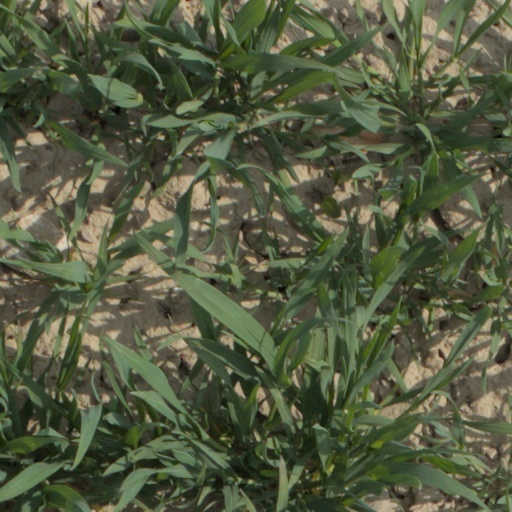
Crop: wheat